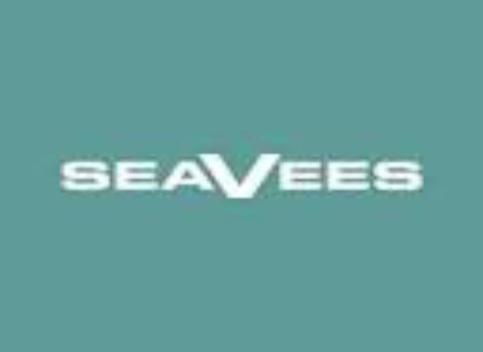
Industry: Clothes